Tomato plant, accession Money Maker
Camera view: vertical (180 deg); turntable rotation: 0 degrees
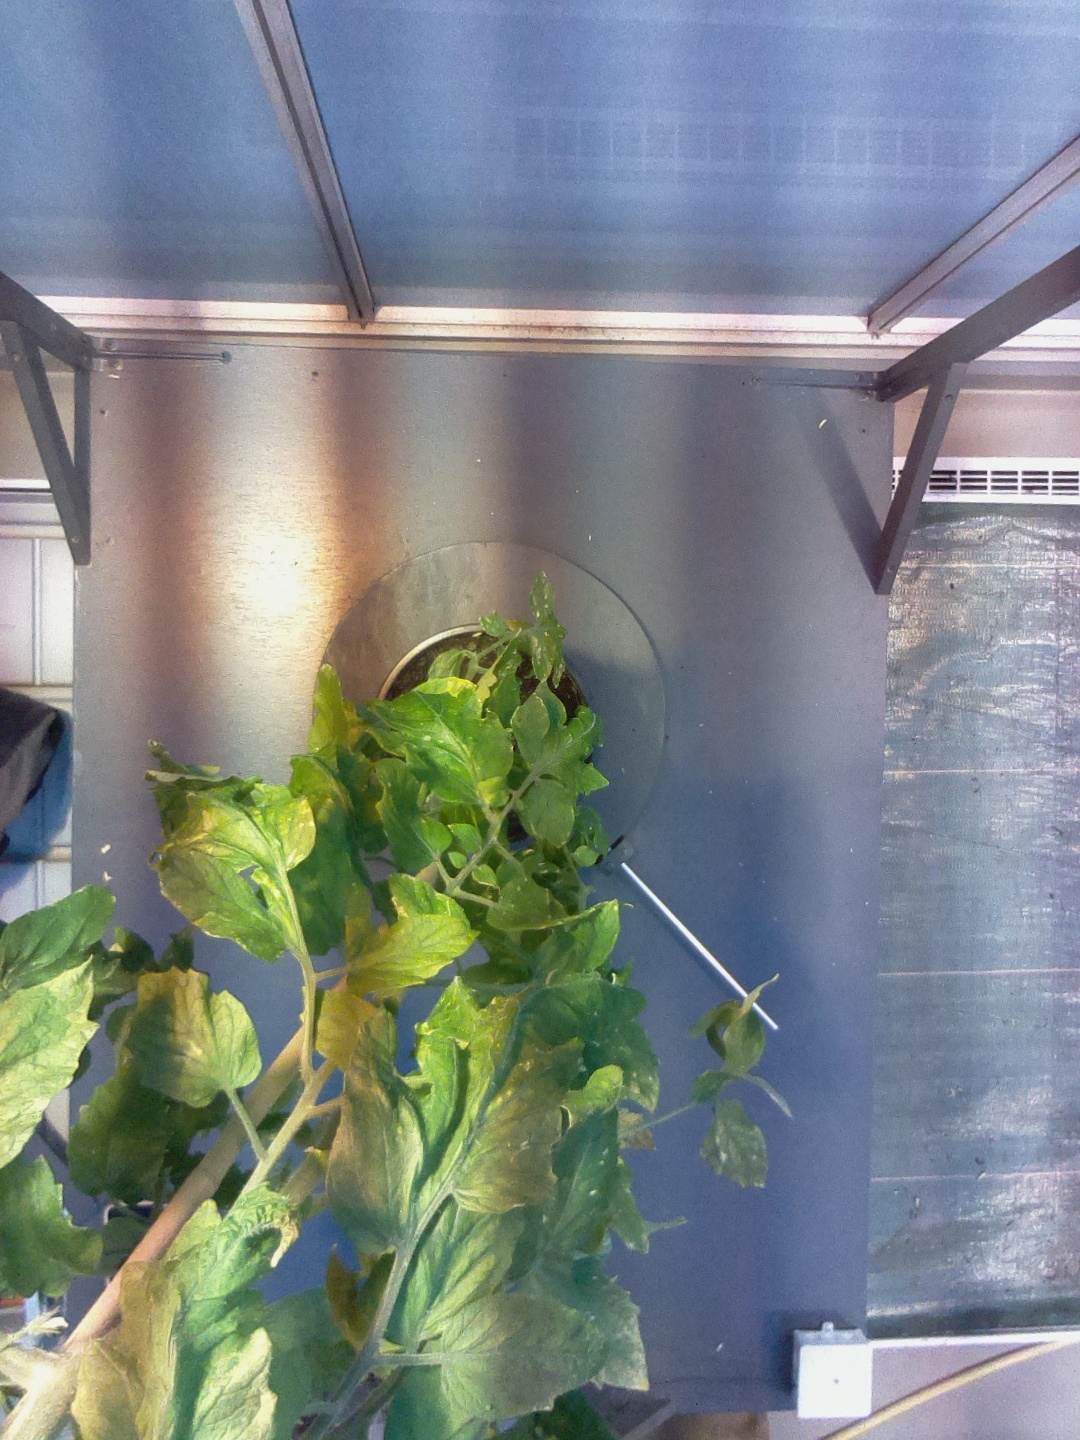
BBCH growth stage 76: 60%-70% of final fruit size